Longxi railway station

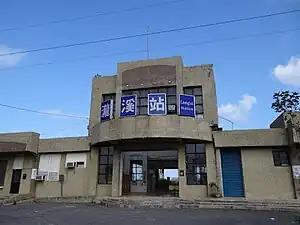

Longxi is a railway station on the Taiwan Railways Administration South-link line located in Taimali Township, Taitung County, Taiwan.